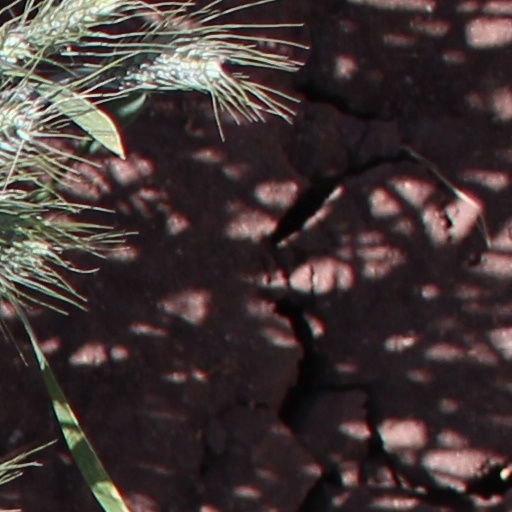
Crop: wheat